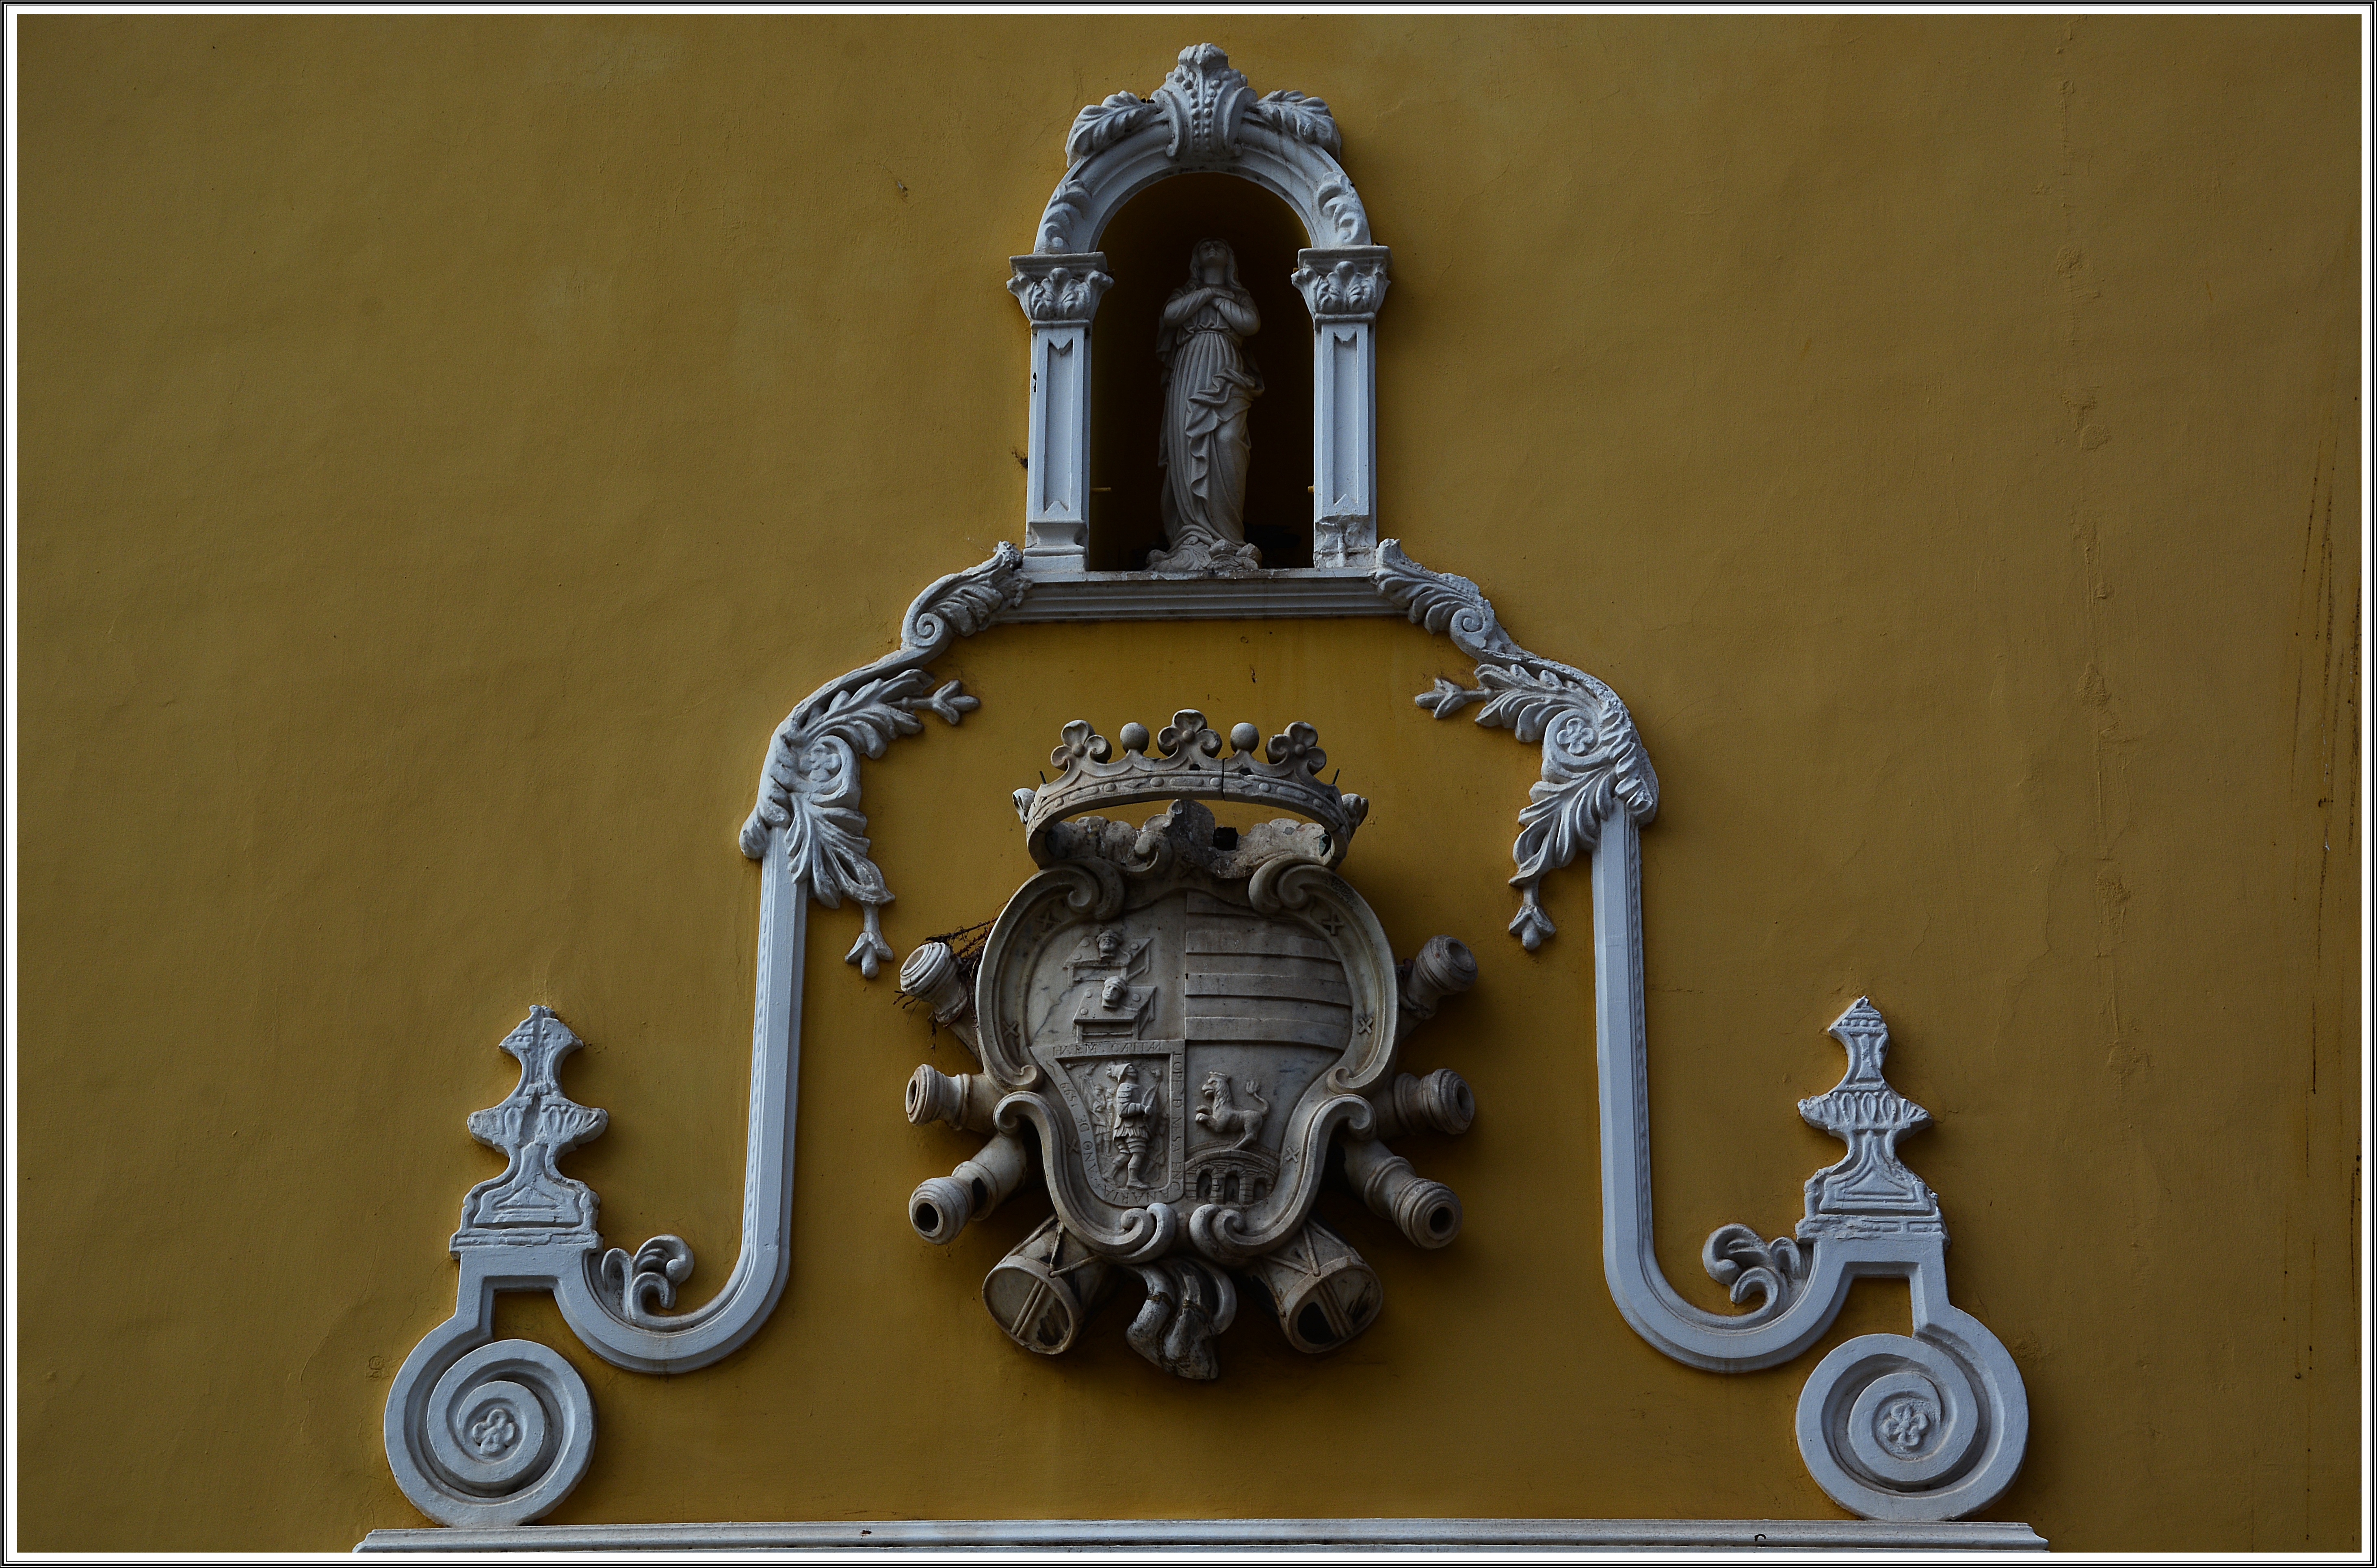
vehicle, product, spain, tenerife, islascanarias, miguel, magarcia, lalaguna, sancristobaldelalaguna, iron, espana